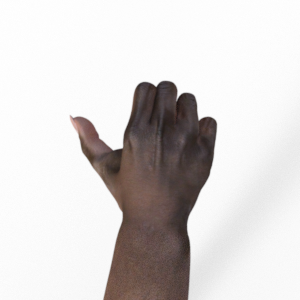
Label: rock